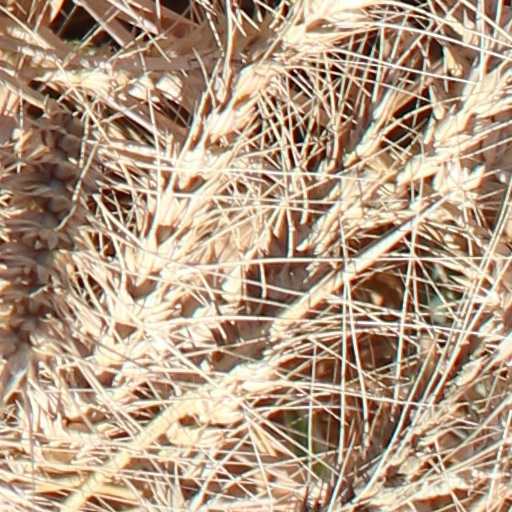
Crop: wheat